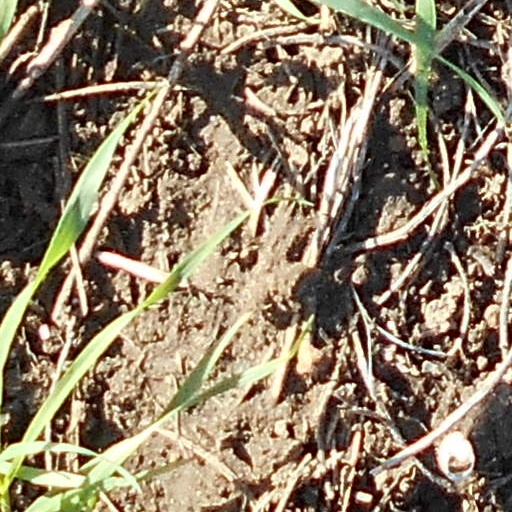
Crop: wheat